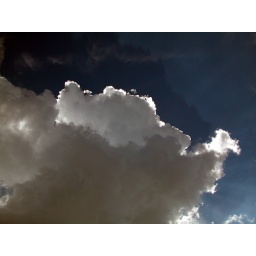
then the clouds rolled in at the beach